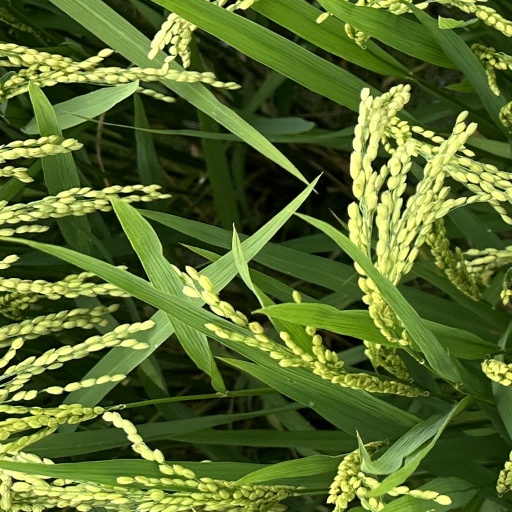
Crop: rice